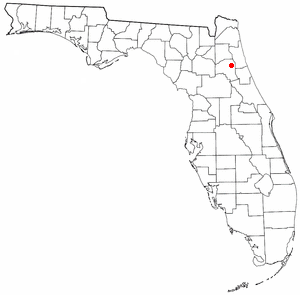
Palatka (Florida)
Palatkas beliggenhed i Florida
Palatka er en amerikansk by og administrativt centrum i det amerikanske county Putnam County, i staten Florida. I 2004 havde byen et indbyggertal på 10.796.